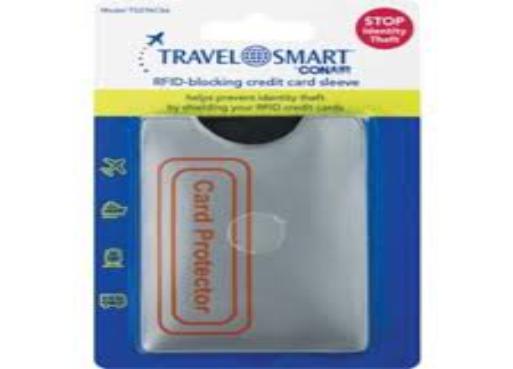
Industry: Others